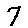
Label: 7